Germany national football team records and statistics

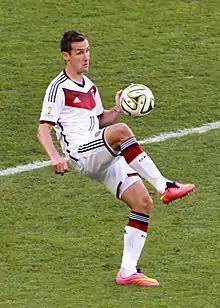
Miroslav Klose is Germany's all-time top scorer with 71 goals.

Ten goalscorers were younger than 20. Lukas Podolski is the youngest player to score two goals in one match, doing so in his eighth match. By contrast, Fritz Walter was the youngest player to score three goals, doing so in his first international match. Jamal Musiala is the youngest competitive goalscorer as well as the youngest player to score his first goal in a competitive fixture, doing so at the age of 18 years and 227 days in a 2022 FIFA World Cup qualifier against North Macedonia; all of the other nine youngest goalscorers scored in friendly matches.